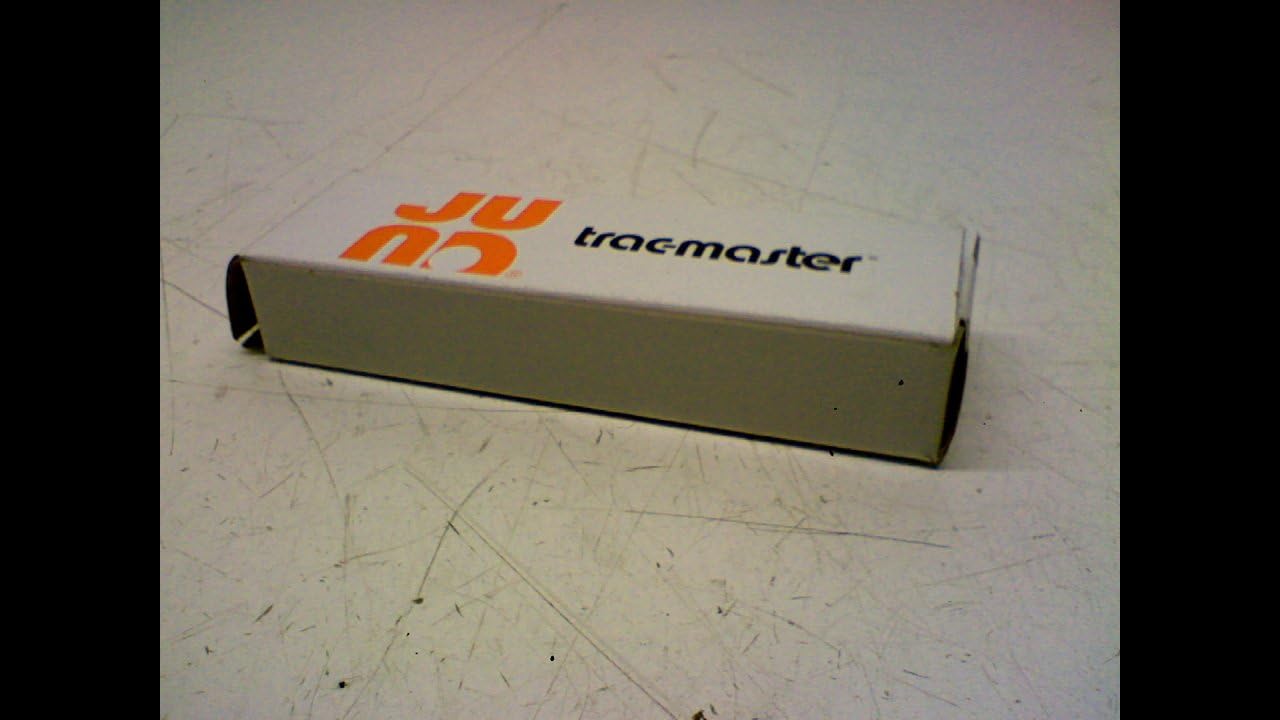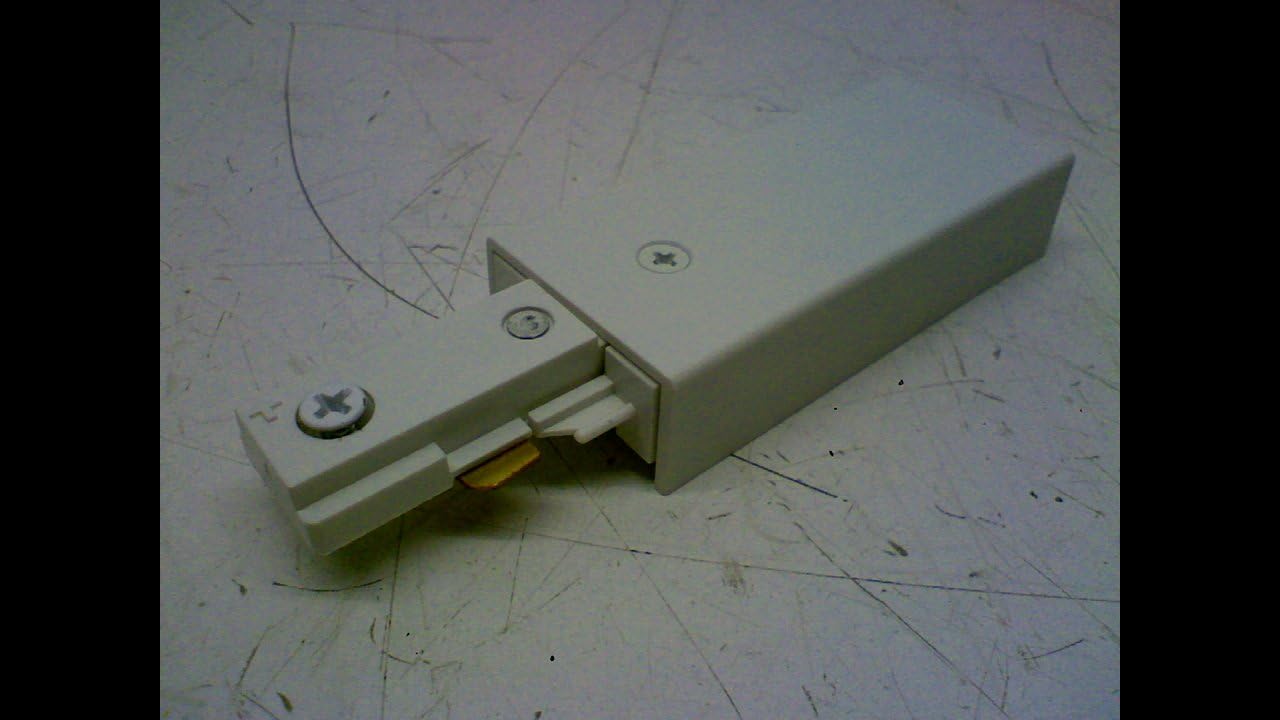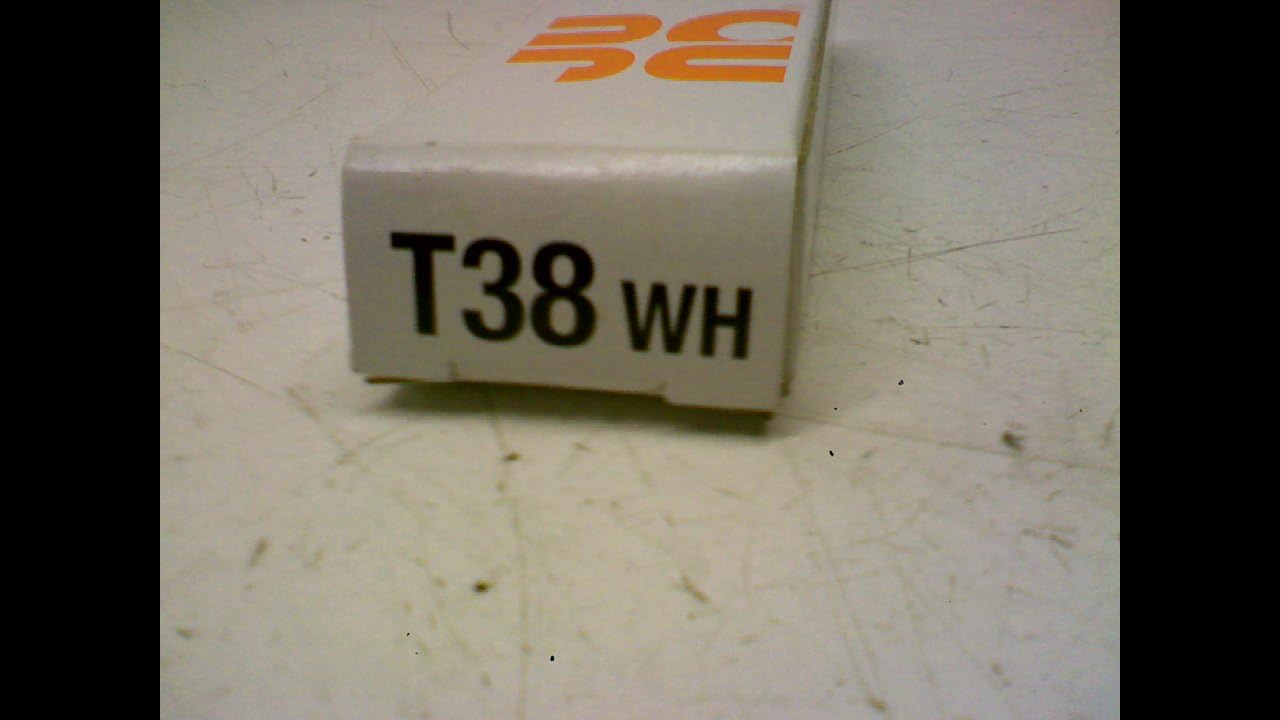
Juno Lighting T38WH Live End Feed Connector Molded Polycarbonate White For Use With Trac-Master 120 Volt One Circuit System
Category: Tools & Home Improvement
Juno Lighting T38wh Live End Feed Connector Track Accessory 120V 60Hz 20A
Features: Weight: 0.92lb | Product Dimensions: 7.00 x 7.00 x 6.00 inches | Condition: New